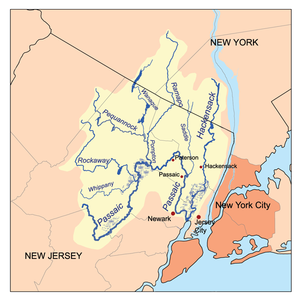
La rivière Hackensack est une voie d'eau navigable qui prend sa source dans l'État de New York aux États-Unis et traverse l'État du New Jersey avant d'aller se jeter dans l'océan Atlantique.
La rivière Passaic est une voie d'eau navigable qui prend sa source dans l'État du New Jersey aux États-Unis et traverse entièrement cet État avant d'aller se jeter dans l'océan Atlantique. Ce cours d'eau traverse la ville éponyme de Passaic.